GMS Racing

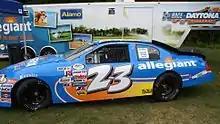
Spencer Gallagher's 2013 ARCA car on display at Road America

Spencer Gallagher ran three races in 2011 in a car numbered 05, with a best finish of 15th. Gallagher ran the full 19-race schedule in 2012, scoring six top-tens and finishing 7th in points. Gallagher's performance improved in 2013, with five top-5s and eight top-10s, though he missed two races and finished 10th in points. Josh Williams replaced Gallagher at Winchester Speedway.